Locmariaquer megaliths

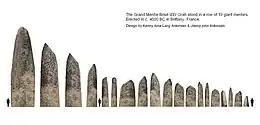
Artistic reconstruction of the Grand Menhir Er Grah with the 18 other menhirs in a row, c. 4500 BC

The broken menhir, erected around 4700 BC at the same time as another 18 blocks nearby, is thought to have been broken around 4000 BC. Measuring and with a weight of 330 tons, the stone is from a rocky outcrop located several kilometres away from Locmariaquer. The impressive dimensions of this menhir still divide specialists about the techniques used for transport and erection, but the fact that this was achieved during the Neolithic era remains remarkable.